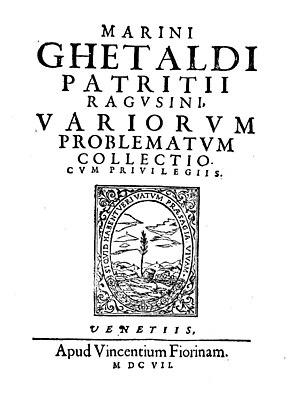
Marino ou, en dalmate Marin Ghetaldi, Ghetaldus, Ghetalde ou en croate Marin Getaldić est un mathématicien, physicien et homme politique de la république de Raguse, né le 2 octobre 1568 ou 1566 à Raguse, mort le 11 avril 1626 ou 1627 dans la même ville.